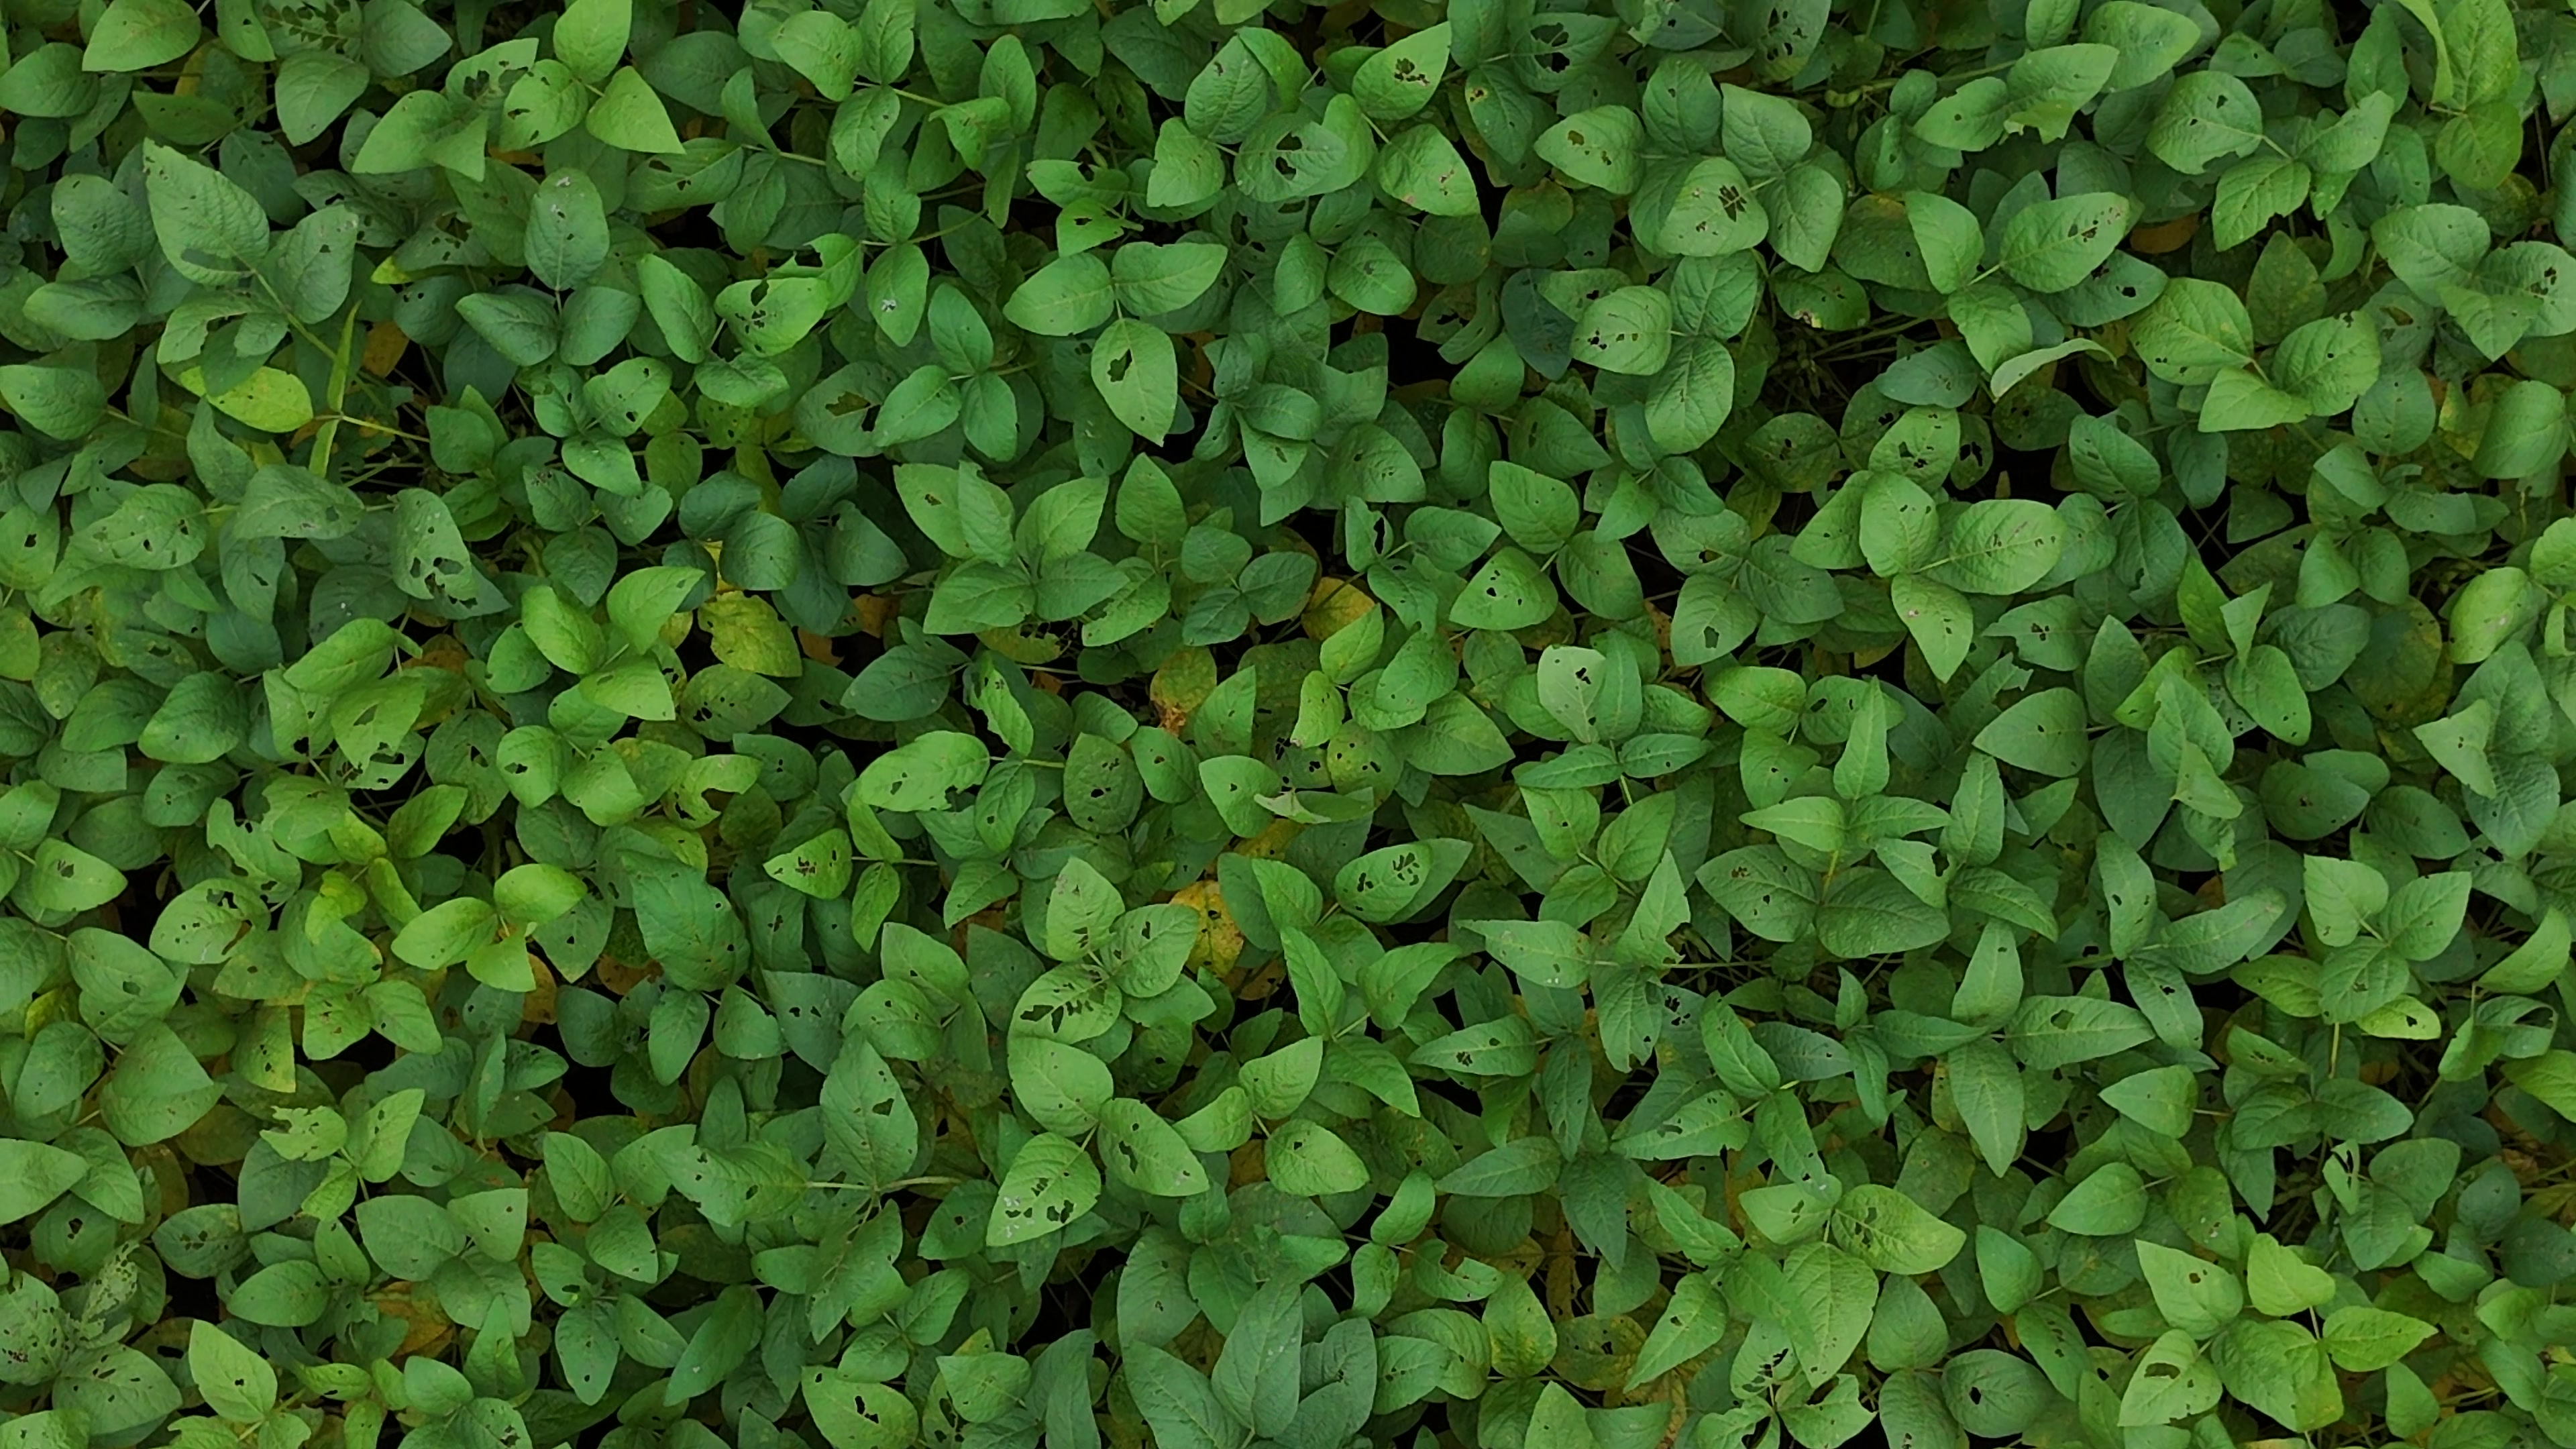
Label: Mosaic